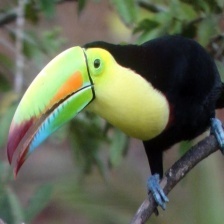
Species: TOUCHAN
Scientific name: RAMPHASTIDAE
ImageNet parent category: toucan